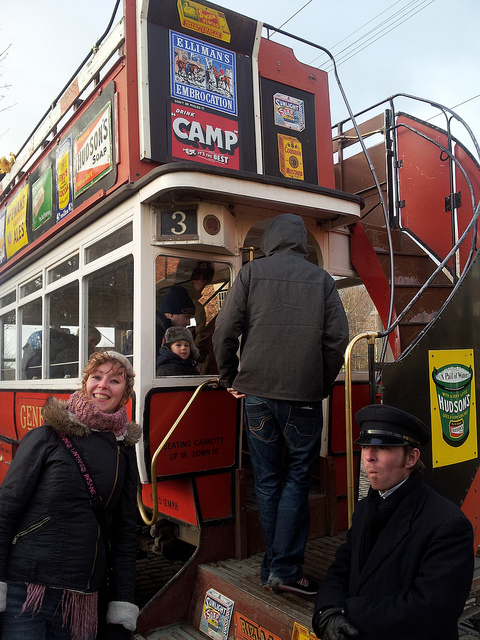
A woman and a man boarding a double decker bus while the driver waits.

Smiling passengers boarding a red double decker bus.

A woman entering a double decker bus with the conductor standing near.

A man is boarding a bus while a woman poses by it.